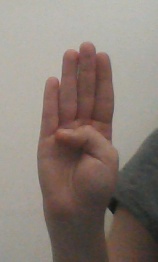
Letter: kaaf